Pescetarianism

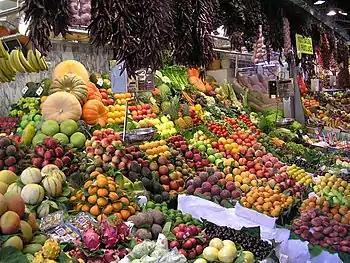
Plant foods, such as fresh produce, make up most of a pescetarian diet.

In 2018, Ipsos MORI reported 73% of people worldwide followed a diet where both meat and non-animal products were regularly consumed, with 14% considered as flexitarians, 5% vegetarians, 3% vegans, and 3% pescetarians. These are similar to the results collected by GlobalData just a year earlier; where 23% of the sample had below average meat consumption, 5% had vegetarian diets, 2% had vegan diets and 3% had pescetarian diets. Globally, pescetarian diets seem to have increased in popularity in the mid-to-late 2010s; only 40% of pescetarians surveyed had been adhering to the diet for more than a couple years and another 18% reported adhering to diet for about a year.